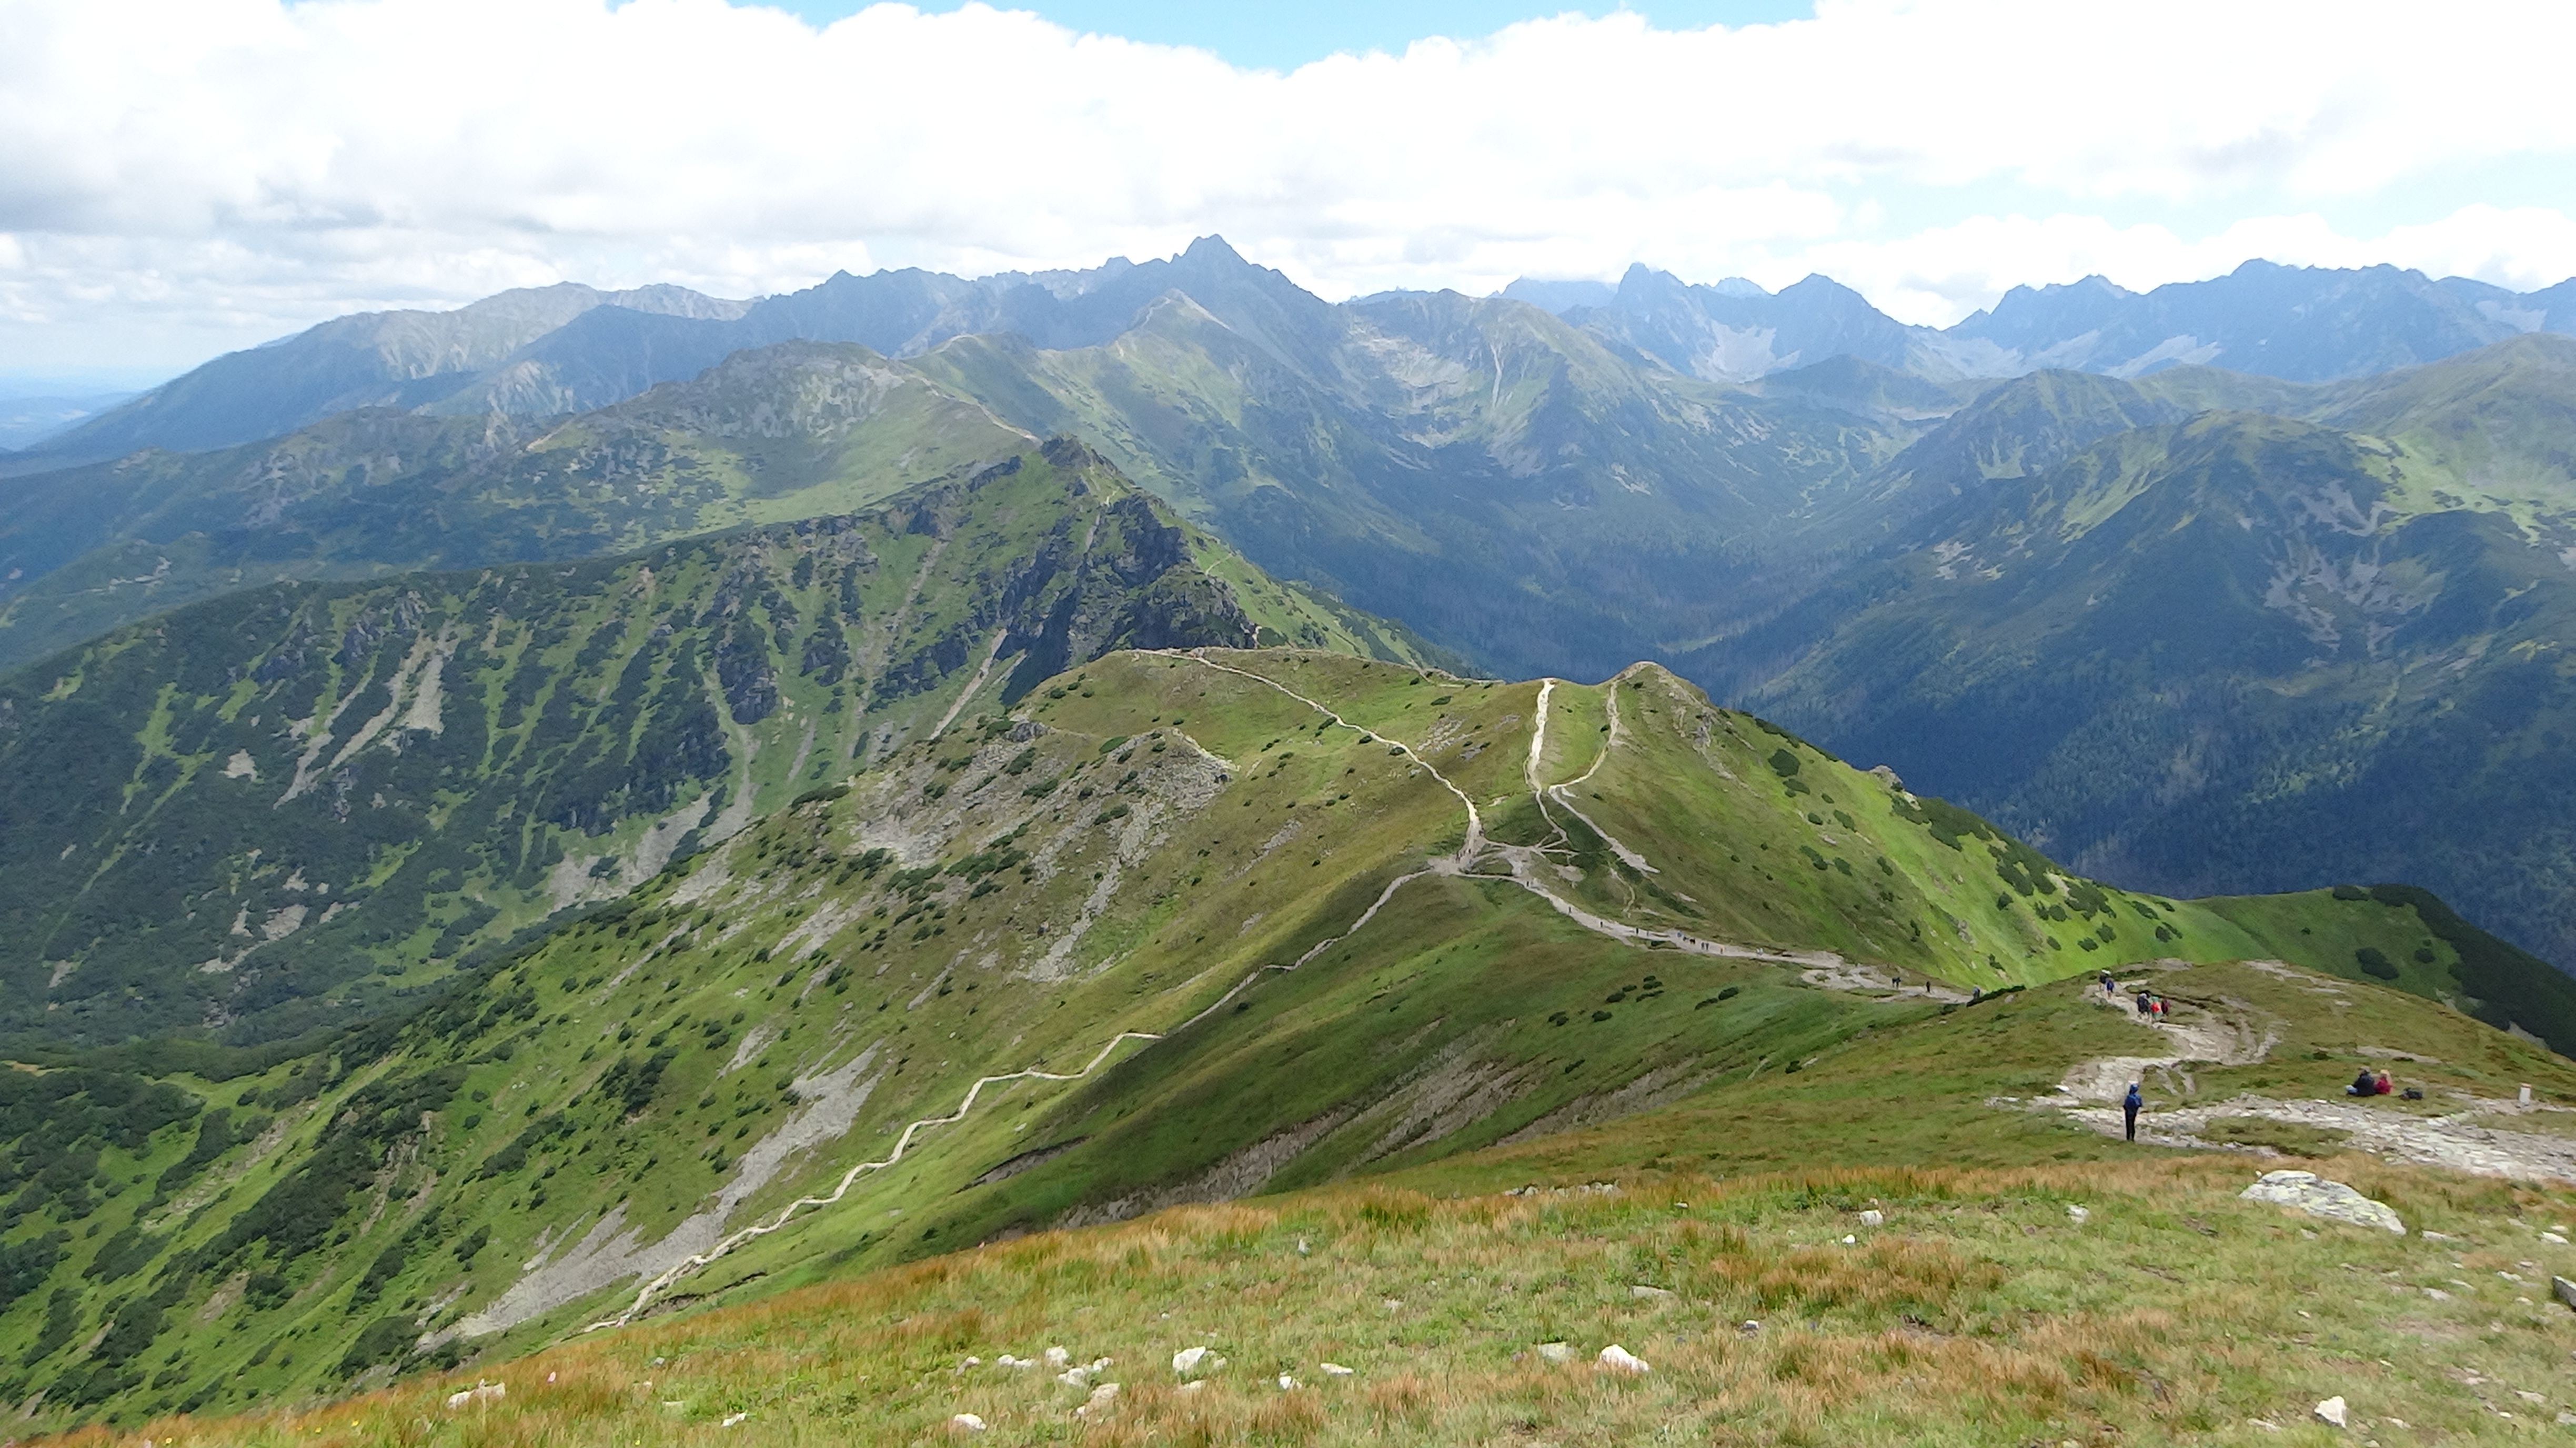
landscape, walking, mountain, hiking, trail, meadow, hill, adventure, valley, mountain range, pasture, highland, ridge, summit, massif, mountains, alps, grassland, poland, plateau, fell, cirque, loch, tatry, hiking trails, landform, tarn, the high tatras, mountain pass, hill station, geographical feature, mountainous landforms